North Nicosia

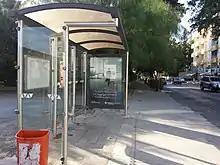
A bus stop on Bedrettin Demirel Avenue

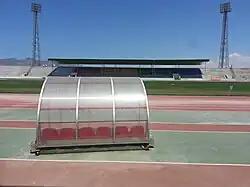
Nicosia Atatürk Stadium

Nicosia is the seat of four Turkish Cypriot universities, namely the Near East University (NEU), Cyprus International University (CIU), University of Mediterranean Karpasia and the American University of Cyprus. It also hosts a campus of the Turkish Anadolu University, along with two vocational schools (Atatürk Academy of Teachers and the Police Academy) that are equivalent to universities. As of the 2014–2015 educational year, North Nicosia was home to a student population of over 34,000; Near East University is the largest university in Northern Cyprus with 25,068 students; Cyprus International University has 8324 students and the University of Mediterranean Karpasia has 632. The universities are home to great diversity, with the Near East University and Cyprus International University having students from 96 and 64 countries respectively.